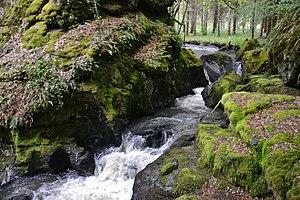
Le Rujoux à Pierrefitte, sur la route de Saint-Jal (Corrèze, France)
Cet article recense les sites naturels protégés en Corrèze, en France.
Le Rujoux est un ruisseau français du département de la Corrèze, affluent rive gauche de la Vézère et sous-affluent de la Dordogne.
Pierrefitte est une commune française située dans le département de la Corrèze en région Nouvelle-Aquitaine.